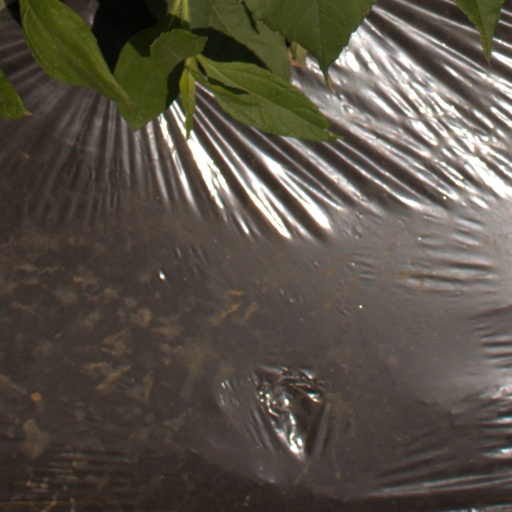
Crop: Jerusalem artichoke